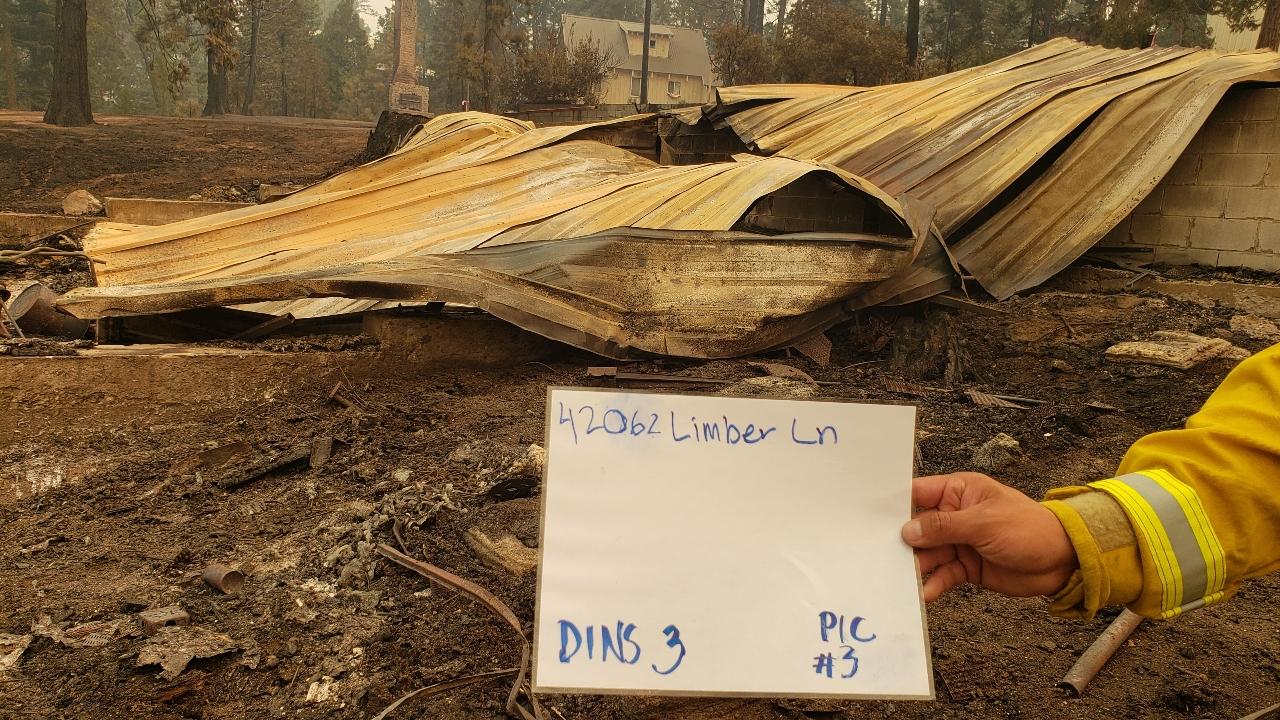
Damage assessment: destroyed